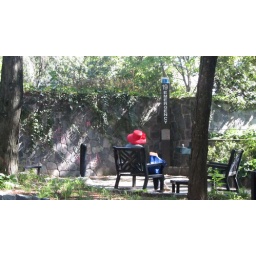
Lady in red hat